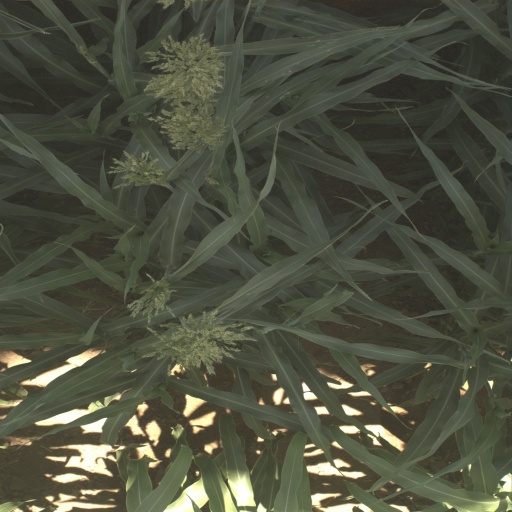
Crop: sorghum